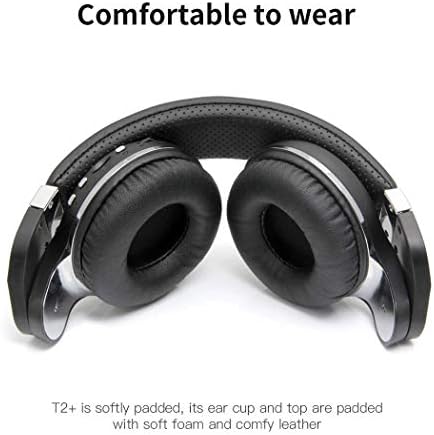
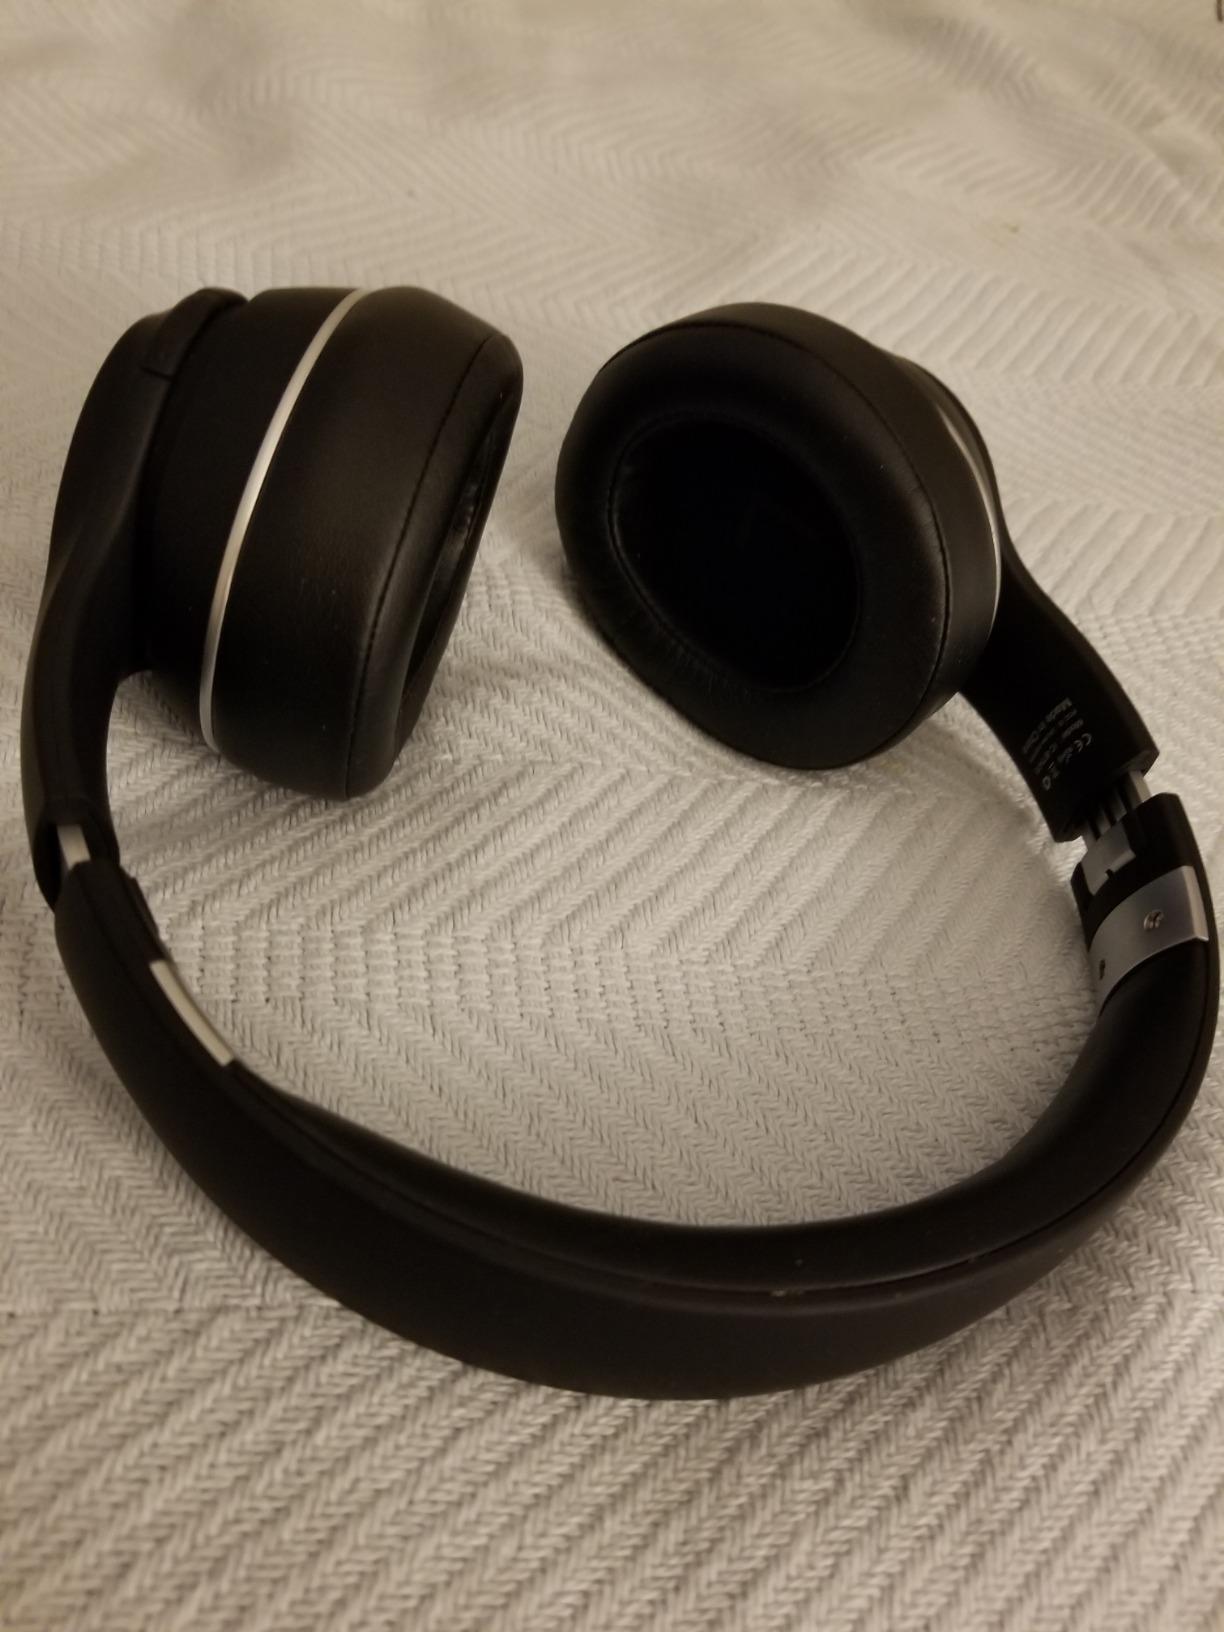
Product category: headphones
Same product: no